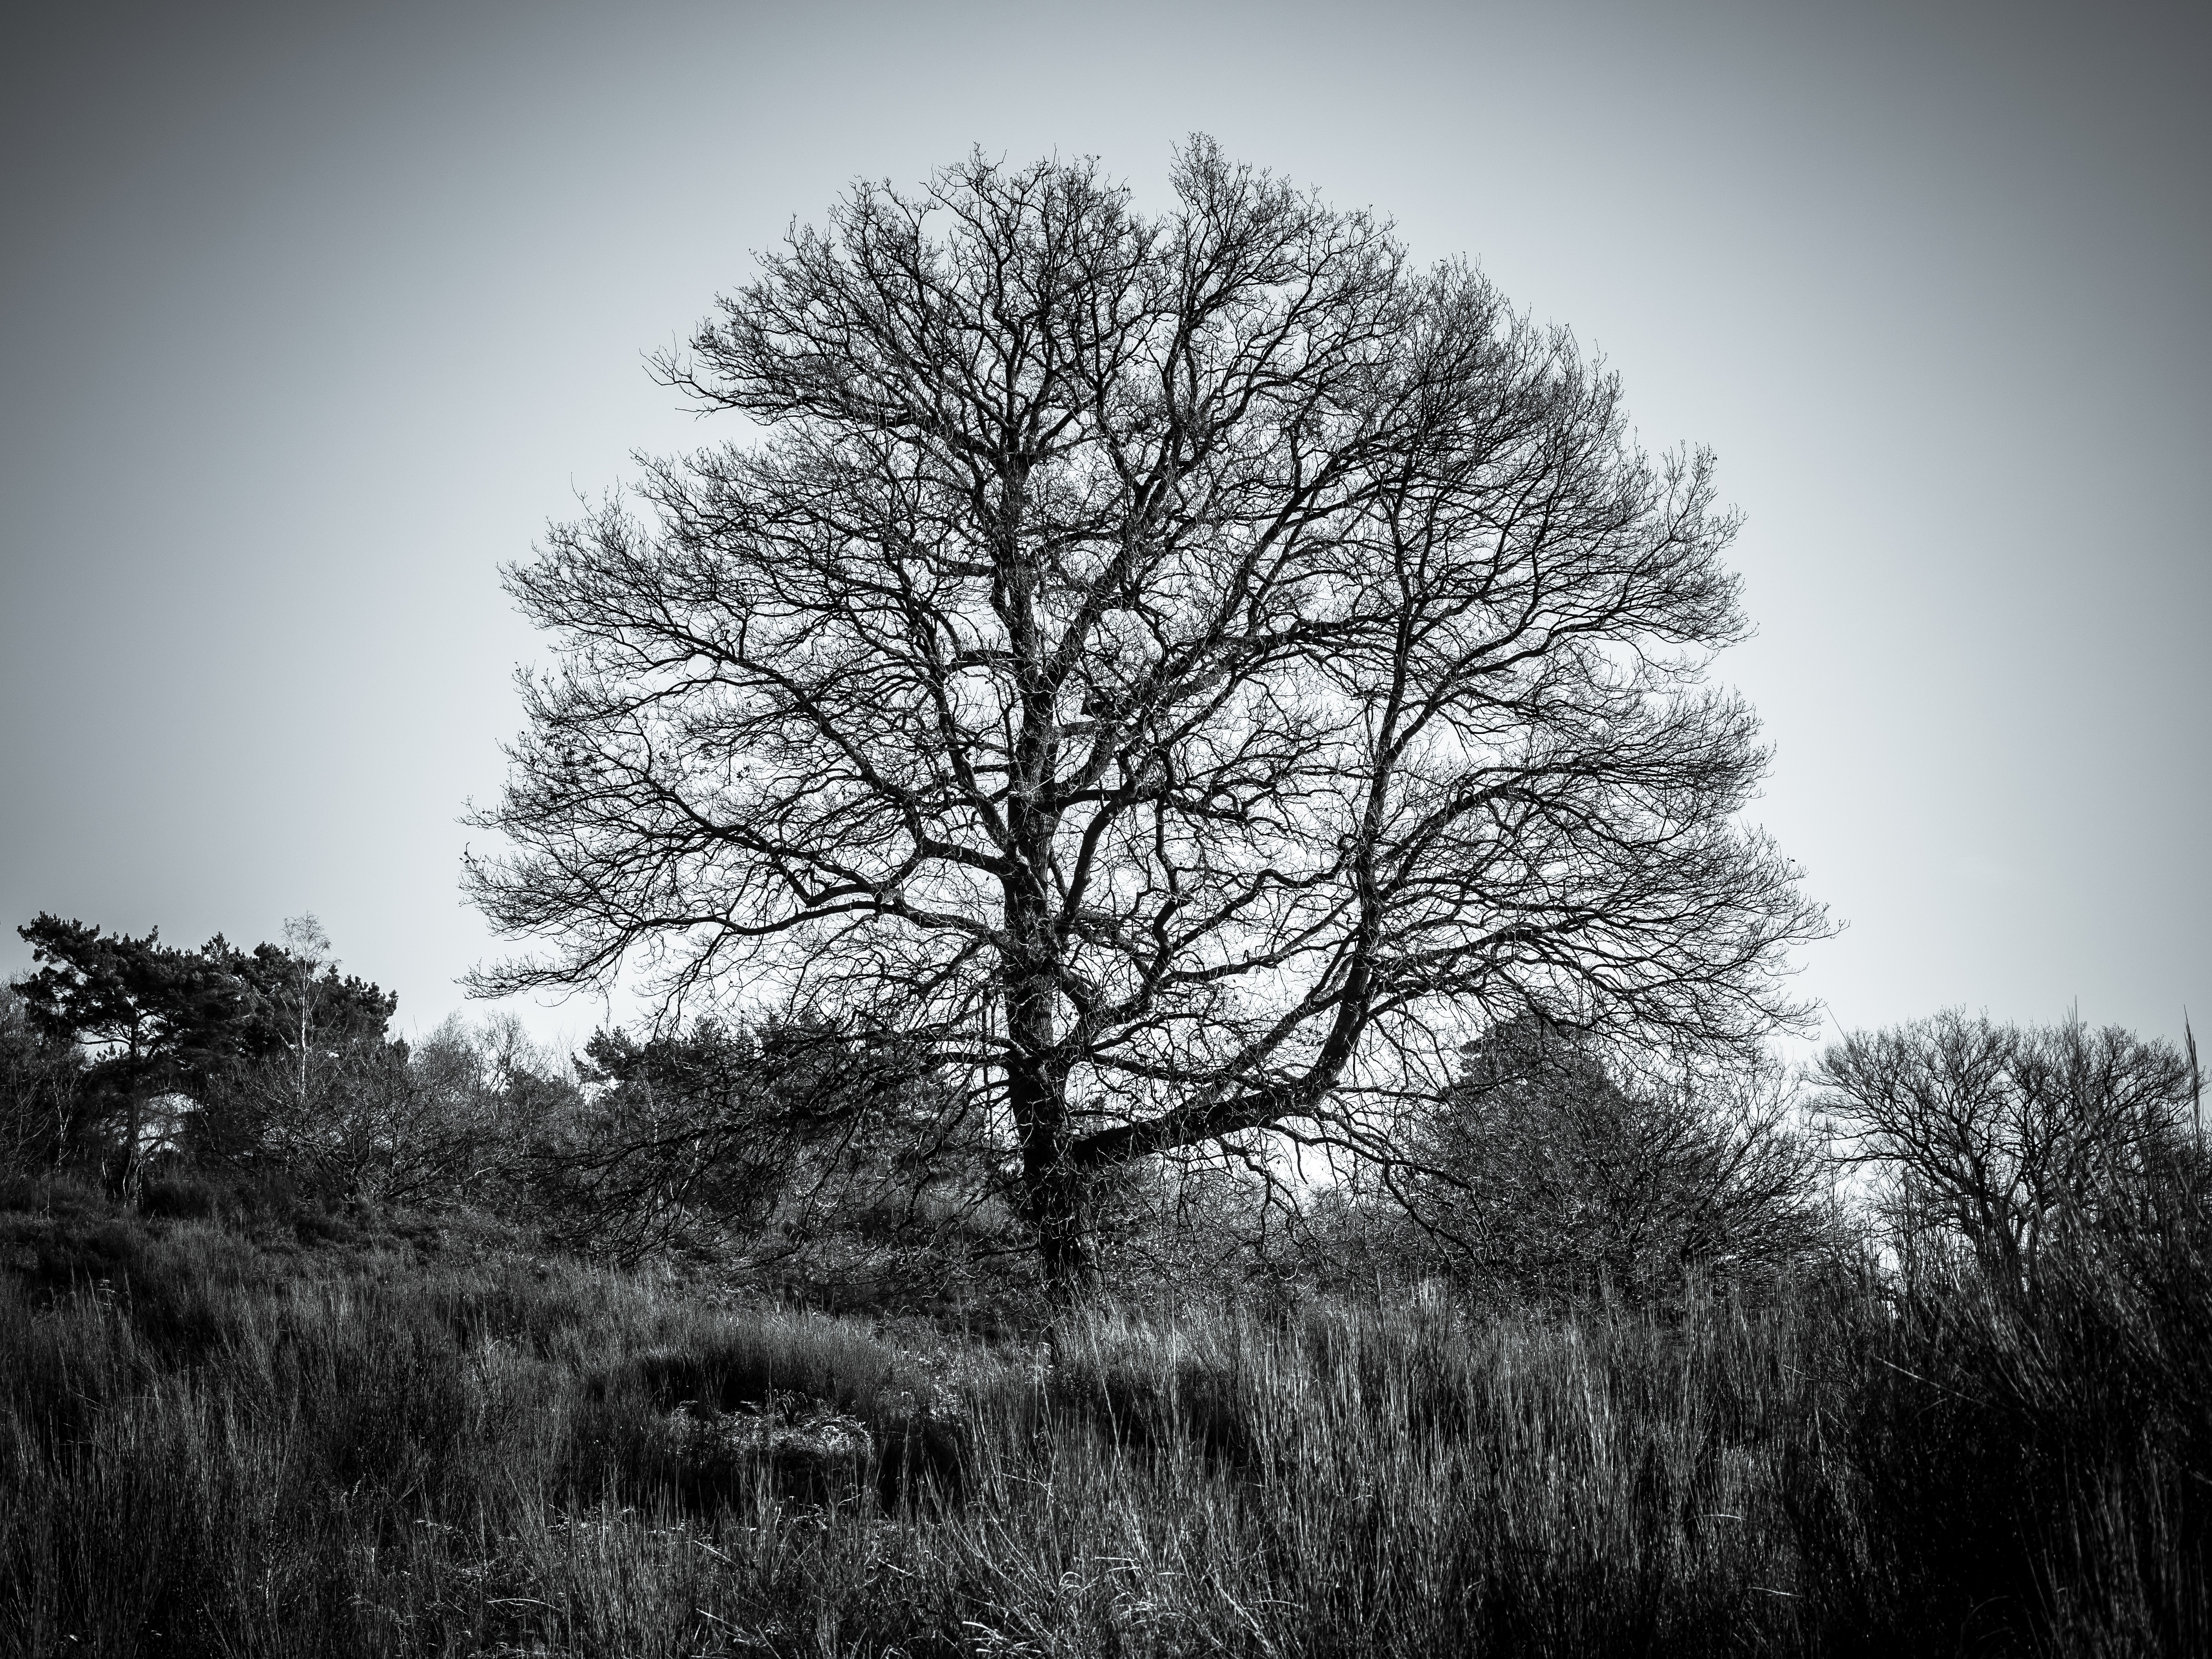
tree, nature, forest, grass, branch, silhouette, winter, cloud, black and white, plant, sky, mist, morning, darkness, monochrome, season, crown, aesthetic, branches, woodland, heide, kahl, bare tree, bare branches, monochrome photography, atmospheric phenomenon, woody plant, wahner